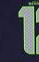
Number: 1